Manhunt (2017 film)

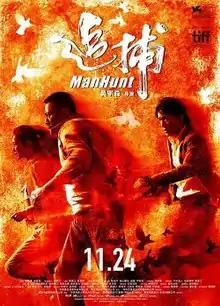
Theatrical release poster

Manhunt (simplified Chinese: 追捕; traditional Chinese; 追捕; pinyin; "Zhuībǔ") is a 2017 action thriller film co-written and directed by John Woo, produced by Gordon Chan, and starring Zhang Hanyu, Masaharu Fukuyama, Qi Wei, Ha Ji-won, and Jun Kunimura. The Chinese-Hong Kong co-production is an adaptation of the Japanese novel "Kimi yo Funnu no Kawa o Watare" by Juko Nishimura, which was previously adapted in a 1976 film of the same name. Woo decided to develop an adaptation to commemorate the film's star Ken Takakura, who had become a cultural icon in China after the film was the first to be released in China following the Cultural Revolution.